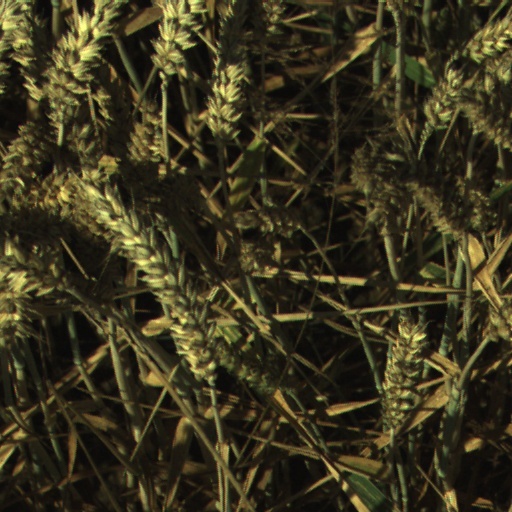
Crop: wheat